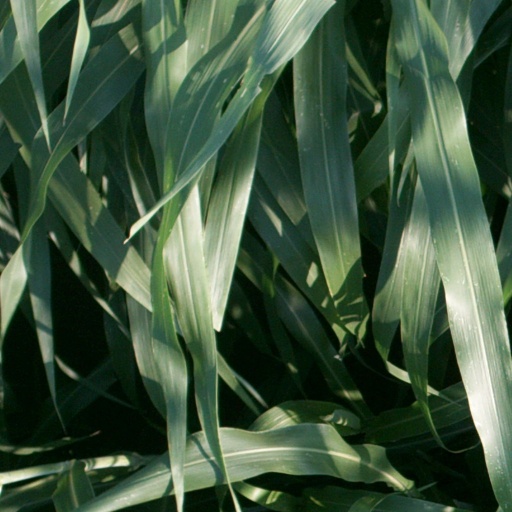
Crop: sorghum